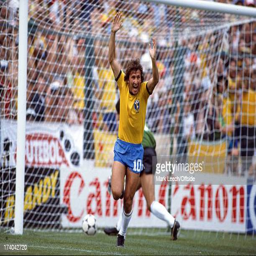
football player celebrates after scoring a goal for constitutional republic